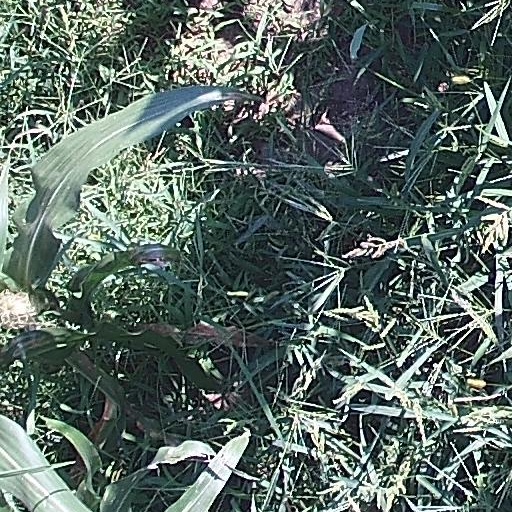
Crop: maize; corn